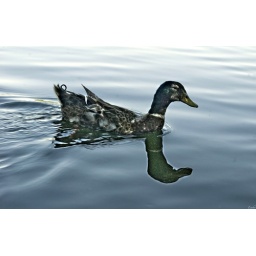
all the ducks, are swimming in the water